Endless Love (2010 TV series)

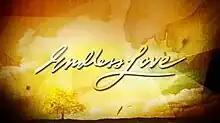
Title card

Endless Love is a 2010 Philippine television drama romance series broadcast by GMA Network. The series is based on a 2000 South Korean television series, "Autumn in My Heart". Directed by Mac Alejandre and Andoy Ranay, it stars Dingdong Dantes and Marian Rivera. It premiered on June 28, 2010 on the network's Telebabad line up. The series concluded on October 15, 2010 with a total of 80 episodes.